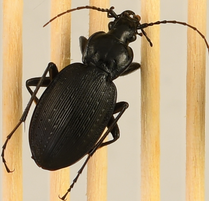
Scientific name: Carabus goryi
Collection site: Mountain Lake Biological Station NEON (MLBS), plot MLBS_009